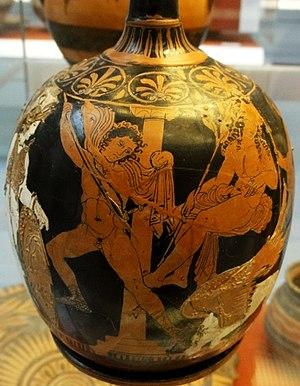
Œdipe et le Sphinx. Lécythe attique à figures rouges à la manière du Peintre de Méidias, 420-400 av. J.-C. British Museum, Londres, Cat. Vase E696.